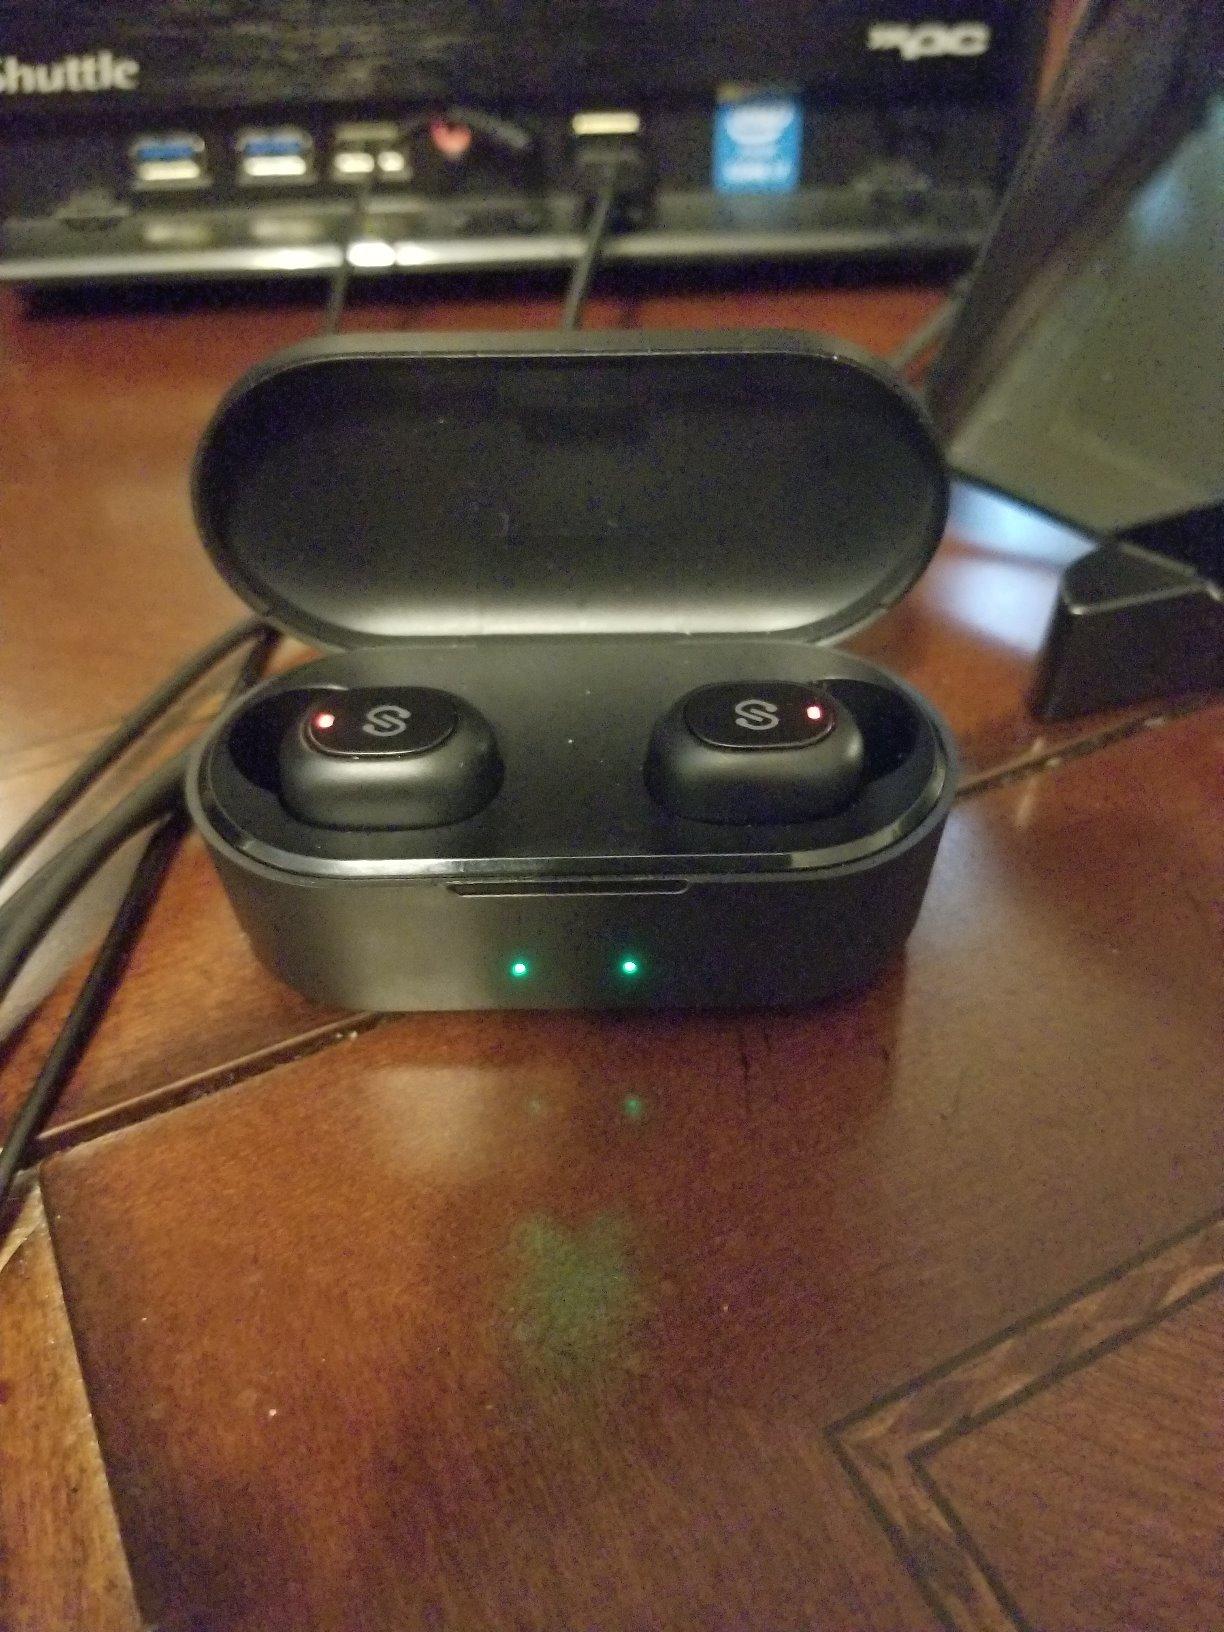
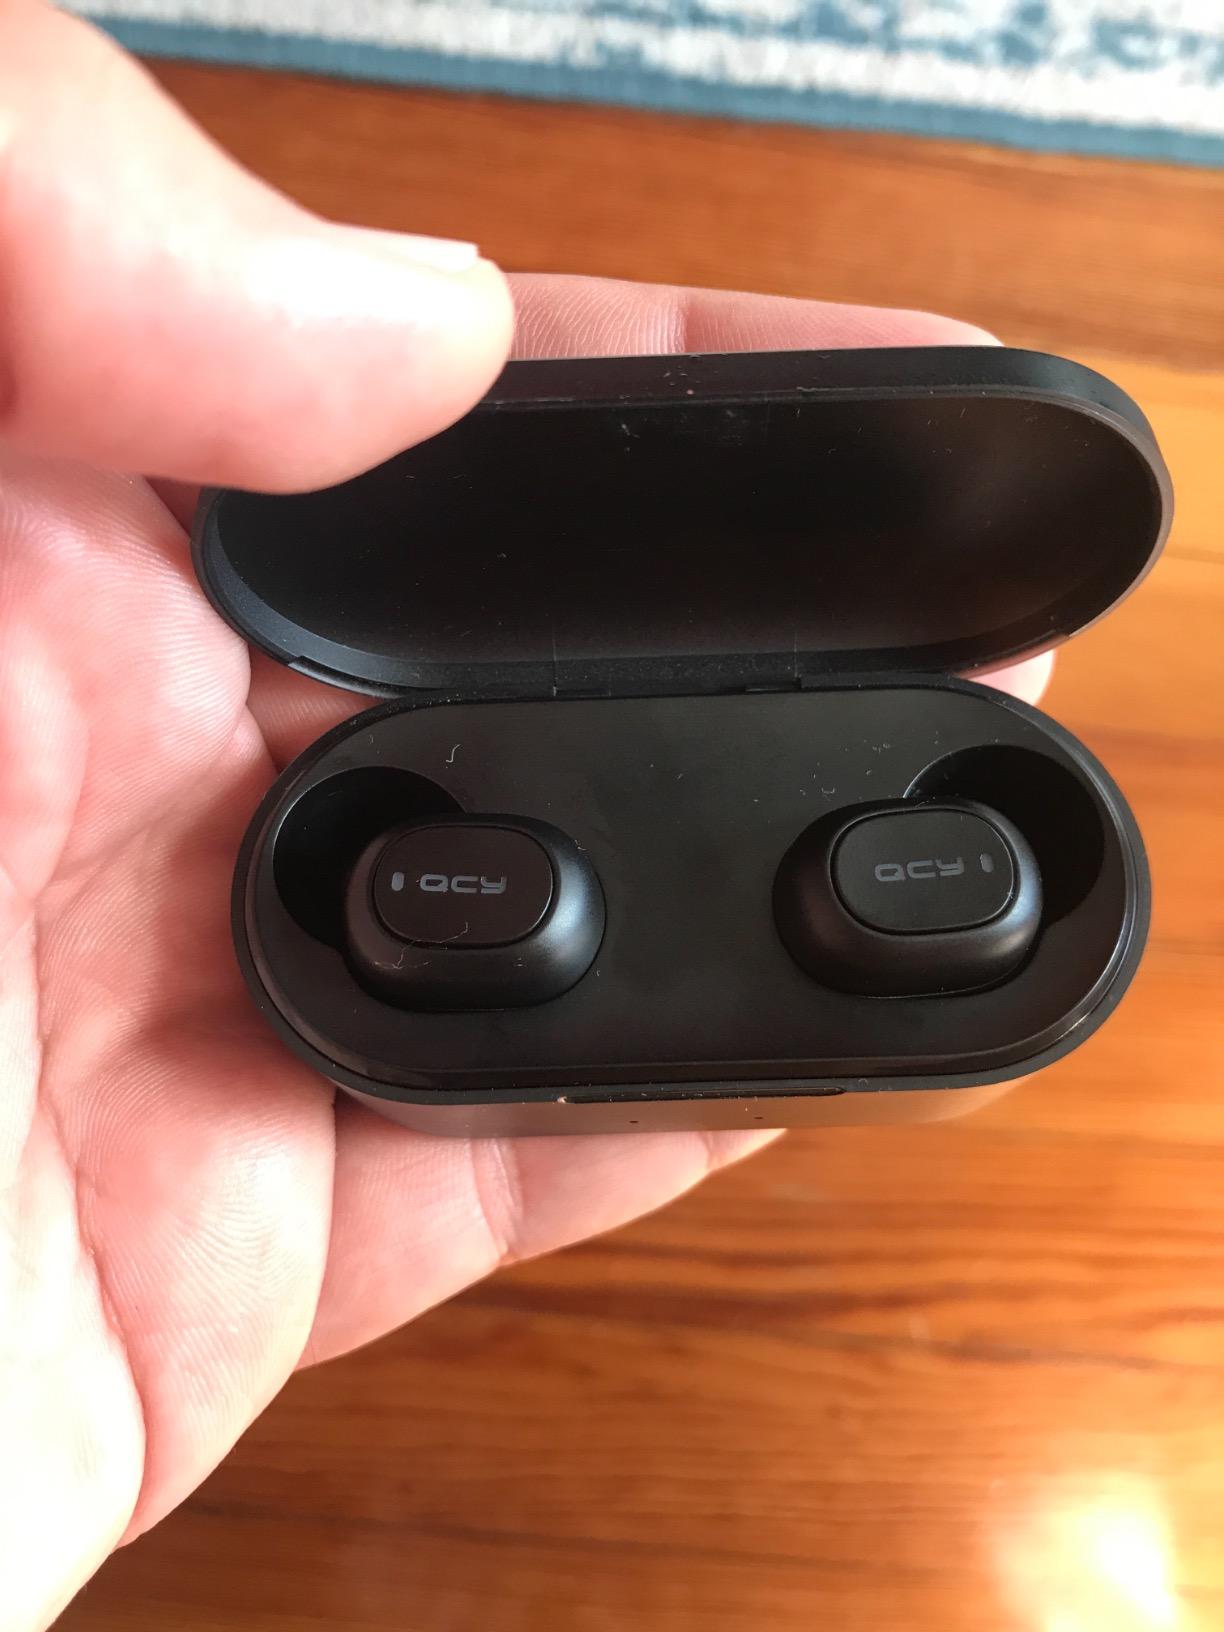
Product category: earbuds
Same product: no